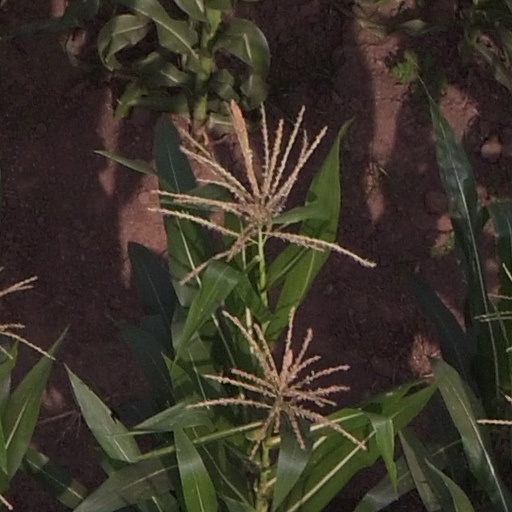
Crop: maize; corn